Ziegenberg (Saxony-Anhalt)

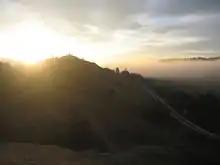
Sunrise over the Ziegenberg hill itself, seen from the Struvenberg

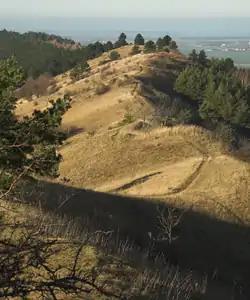
Crest of the Ziegenberge ridge, looking NW along the Struvenberg

The Ziegenberg is a low ridge between the villages of Benzingerode and Heimburg on the northern edge of the Harz Mountains in central Germany. The ridge is a designated nature reserve. The reserve has an area of 88.4 hectares and has a variety of habitats including mesophytic grassland ("Halbtrockenrasen"), bushes, pine woods and wet meadows. Its highest points are the eponymous Ziegenberg (315.7 metres above NN) and the Struvenberg (291 m)